James Bisset (mayor)

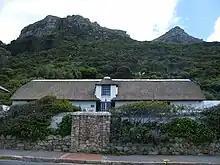
Bisset's "Long Cottage" on Main Road, Muizenberg, Cape Town

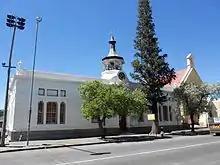
Beaufort West's Town Hall, an early work of James Bisset.

In 1858 he was sent to the Cape, aged 22, to begin work on its first railway, for the infant Cape Railway and Dock Company (later to become the Cape Government Railways). This railway stretched from Cape Town to Wellington, and his team began work on it on 31 March, 1859. Another section was built from Cape Town to Wynberg. In 1861 he worked on construction of Cape Town's tramways, including the line to Sea point, (originally horse-drawn) with the "Green Point Tramway Company". He later also completed a similar project for Port Elizabeth.